Ozurgeti Municipality

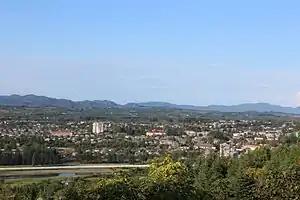
Ozurgeti City

The forest occupies on the territory of the municipality. The vegetation is formed by chestnut, hornbeam, beech, dried fruit, in the form of undergrowth can be found blueberries, sage, watercress. Natural forests are preserved in the south-eastern highlands of the municipality. At above sea level, there is a deciduous forest (alder, hornbeam, beech), and at there is a coniferous forest (pine, fir, spruce). Bears, roe deer, marten, tortoises, lynxes, squirrels, wolves, ticks, hedgehogs, badgers, rabbits, rabbits are common in the forests. Among the birds common are dzera, kvavi, orbi, thrush, chkhartvi, wild duck, swamp hen, niblia, kodala, tavshava, heartworm, hawk. Migratory birds enter in spring: ghazo, jadon, quail, hoopoe, mullet.